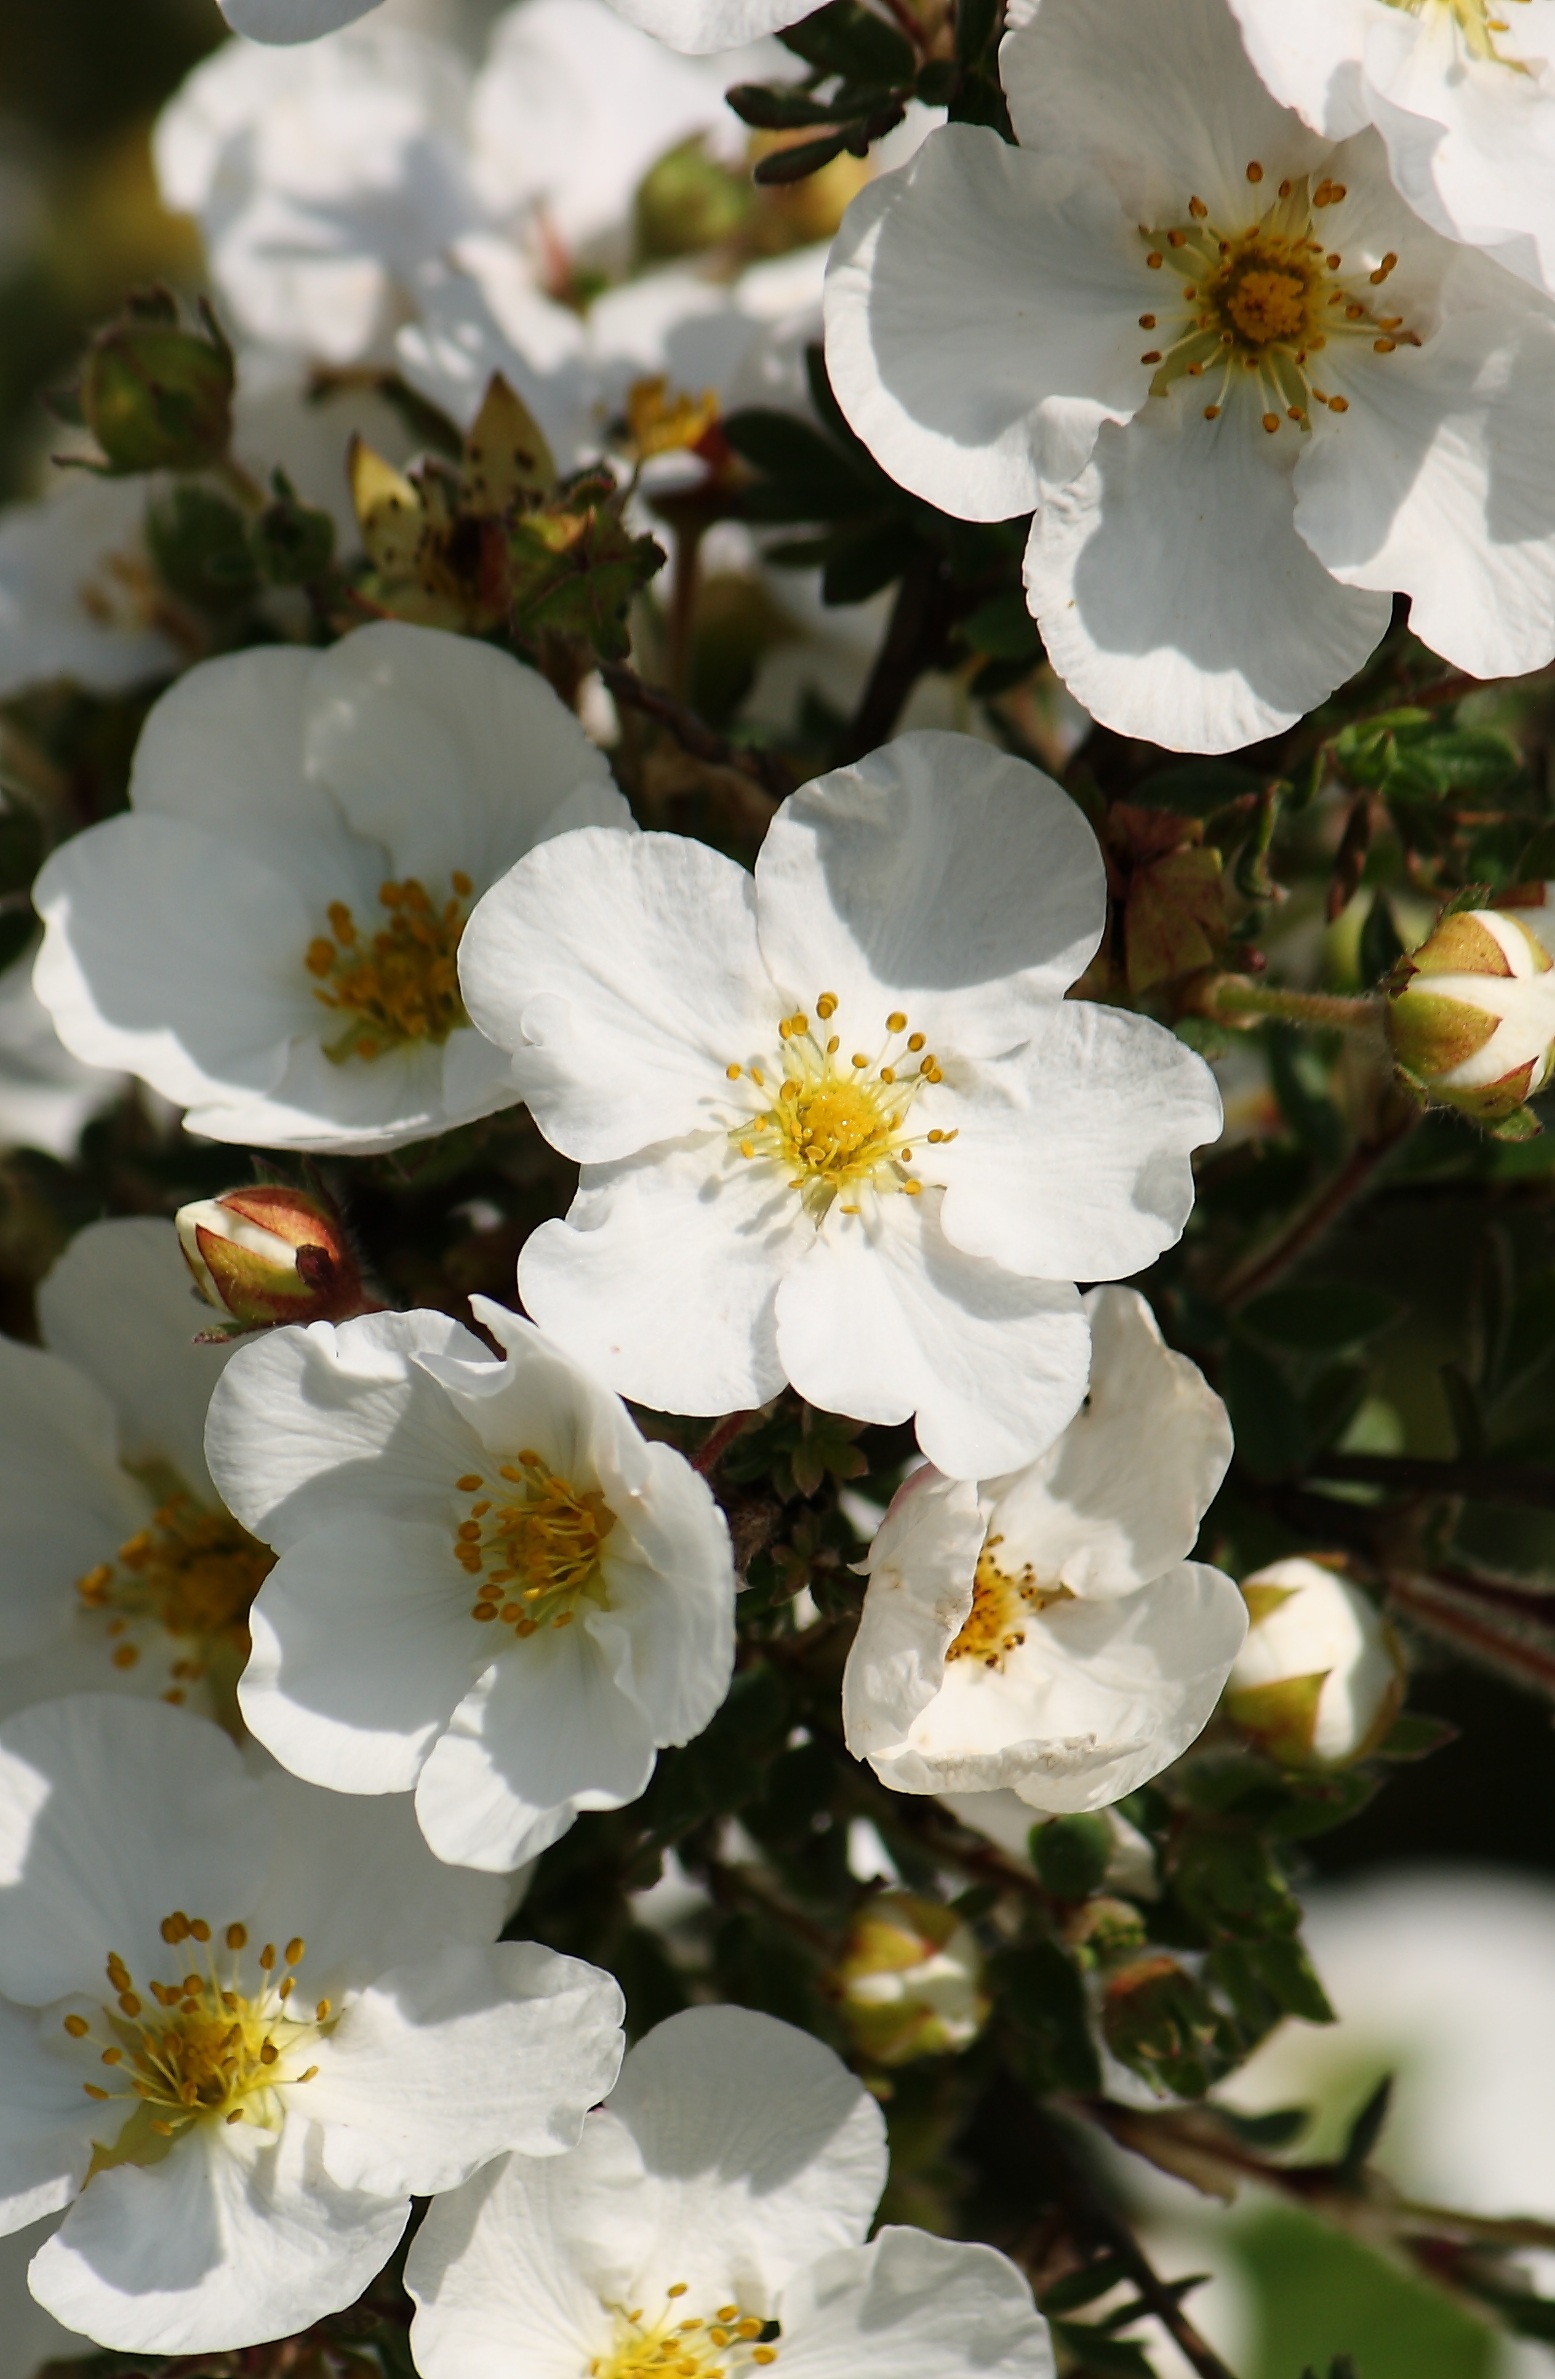
branch, blossom, plant, flower, petal, summer, produce, botany, flora, shrub, have, macro photography, flowering plant, rose family, burnet rose, land plant